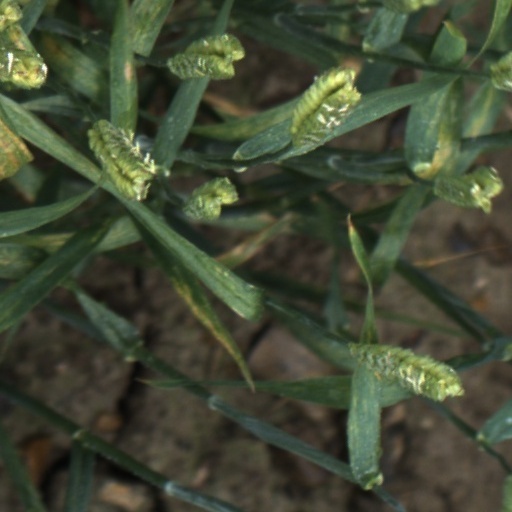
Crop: wheat